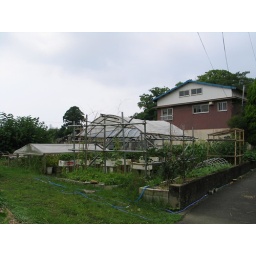
Vegetable patch adjoining a house in Toyo; most houses off the main street have one.